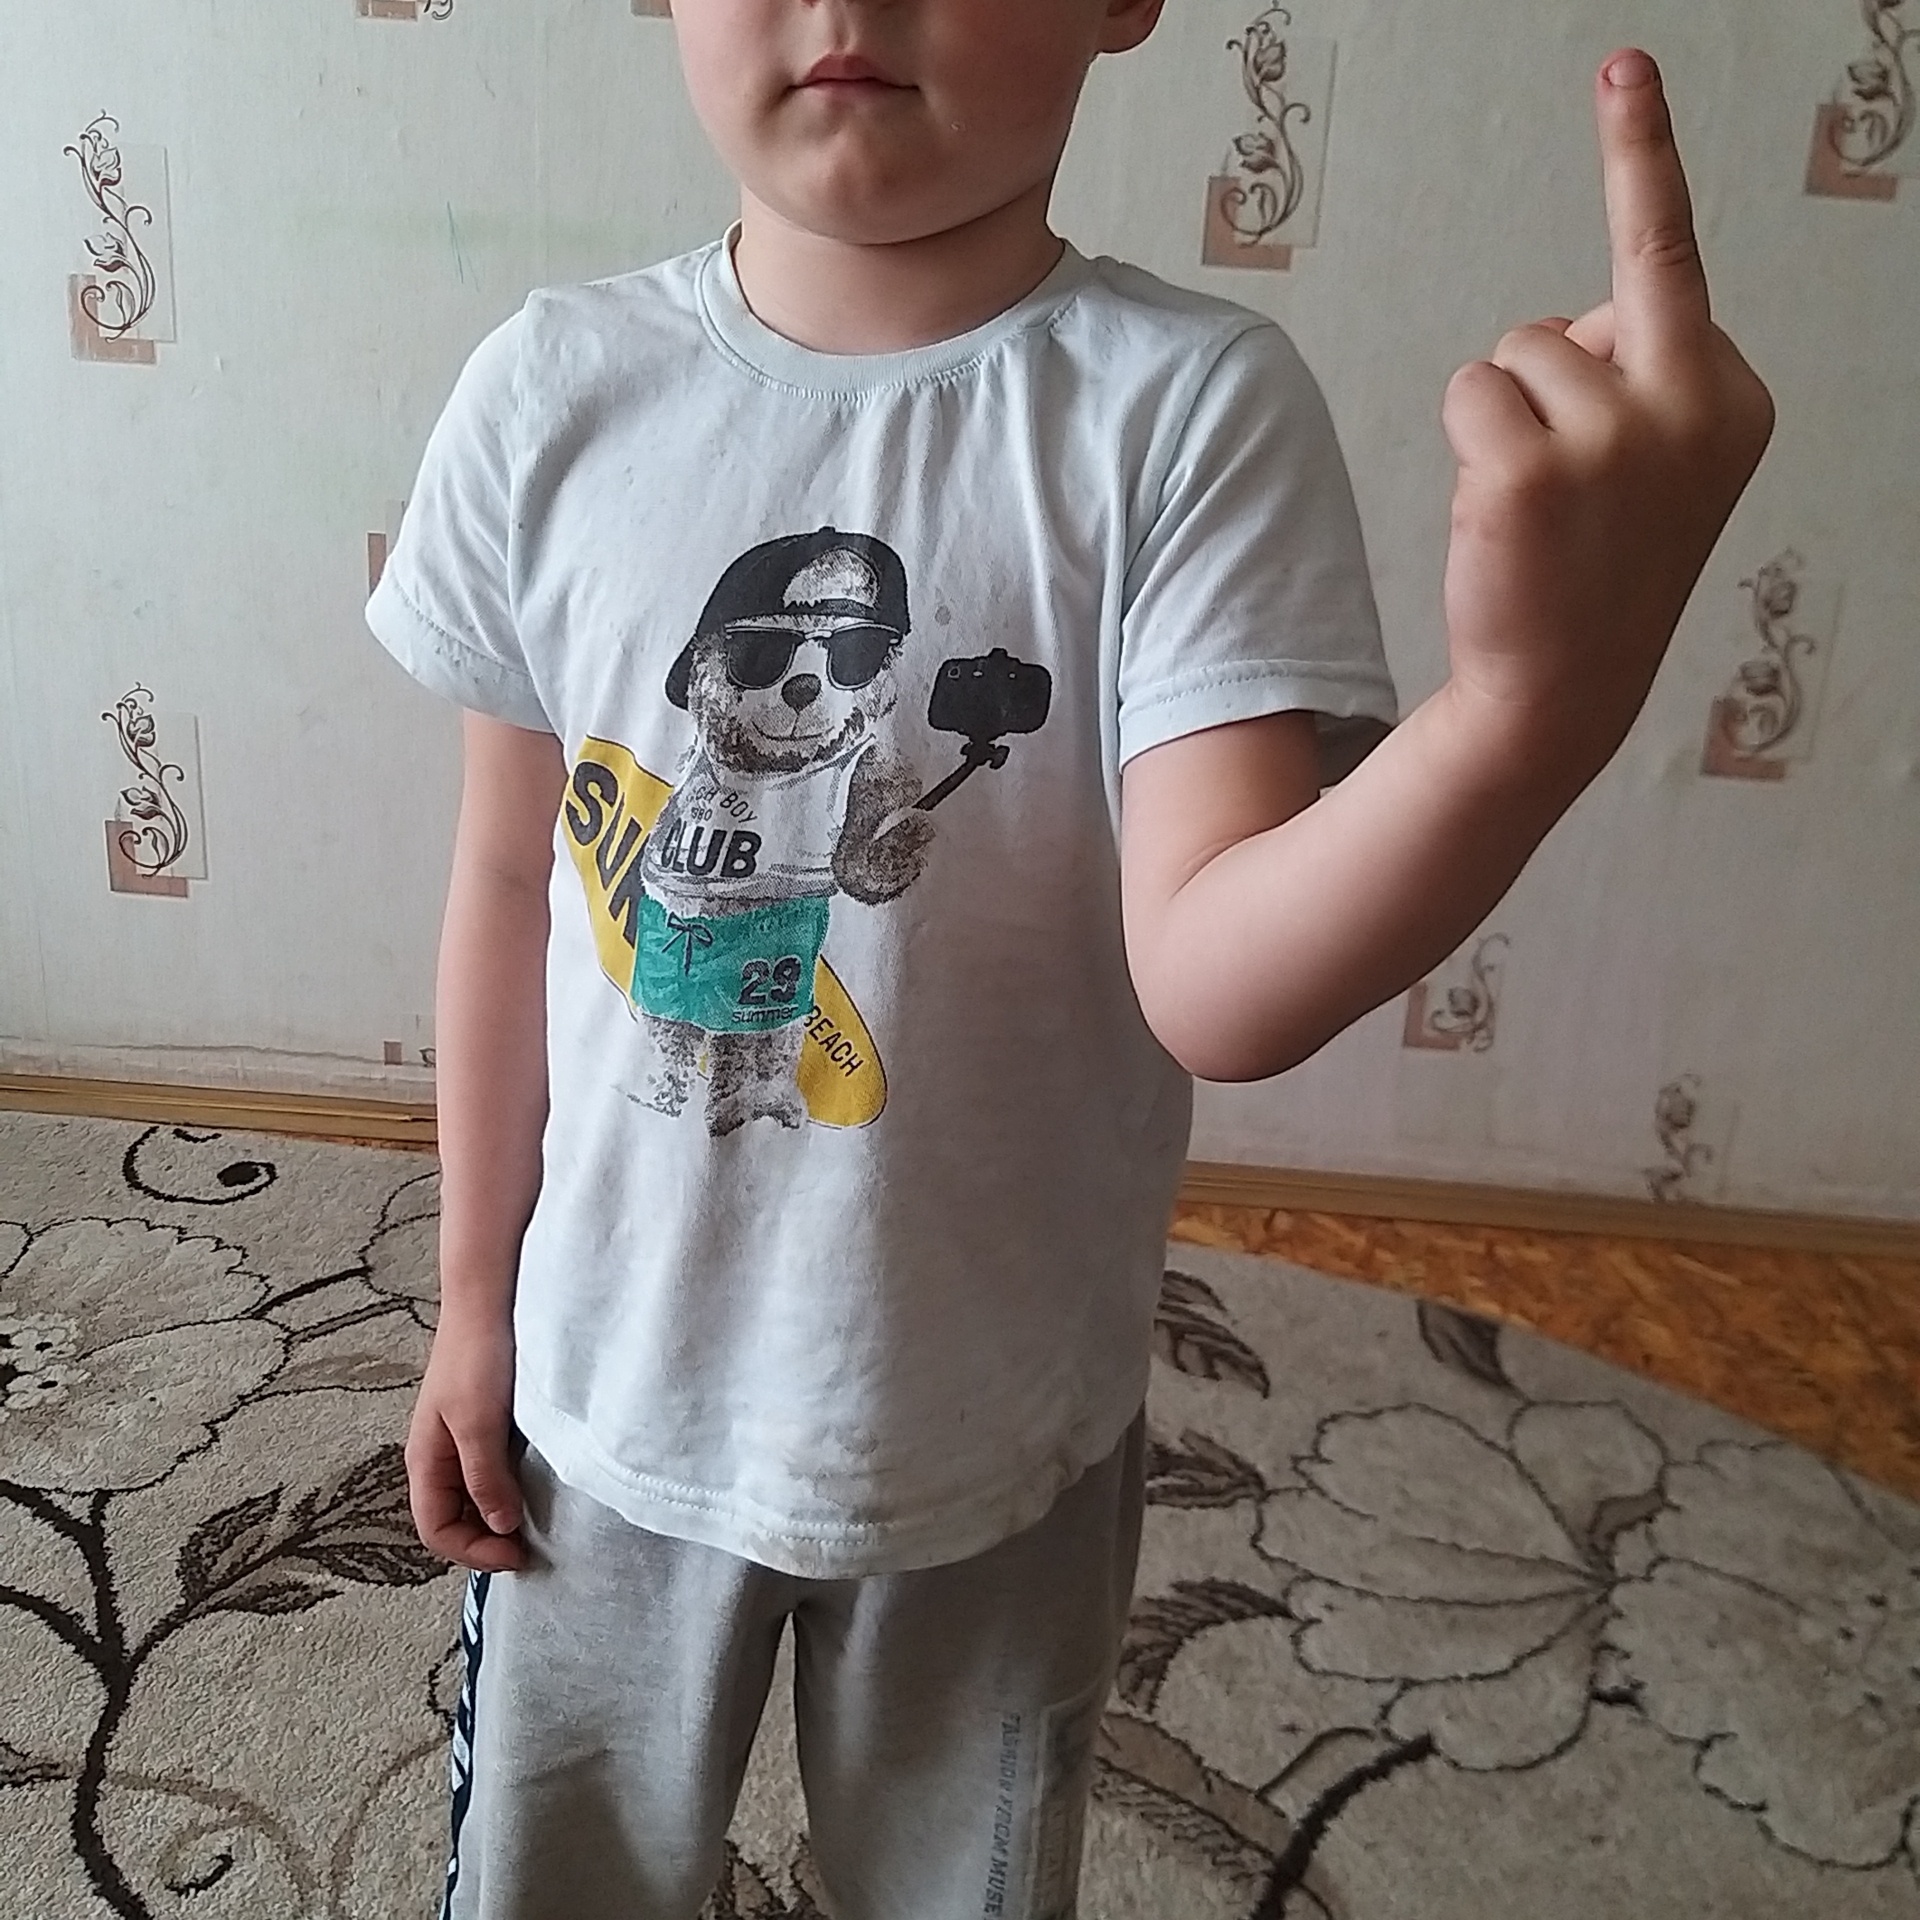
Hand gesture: middle_finger